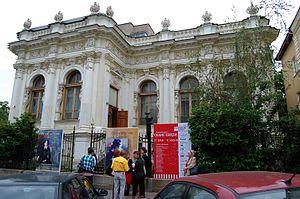
Rostov-sur-le-Don est une ville de l'Ouest de la Russie, sur les rives du fleuve Don, à une quarantaine de kilomètres de son embouchure sur la mer d'Azov et à 959 kilomètres au sud de Moscou. Avec une population qui s'élevait à 1 119 875 habitants en 2016, il s'agit de la dixième ville de Russie. Rostov-sur-le-Don est un grand centre économique, industriel et scientifique et est la capitale officieuse du sud de la Russie. Sur le plan administratif, c'est la capitale de l'oblast de Rostov et du District fédéral du Sud.